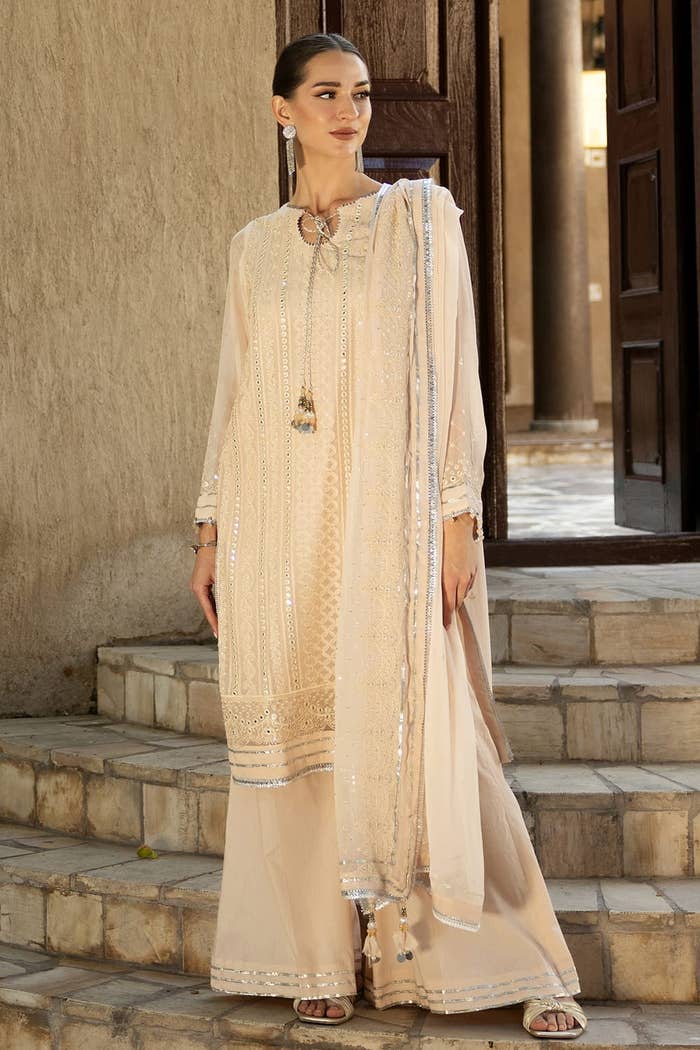
cream embroidered net salwar suit